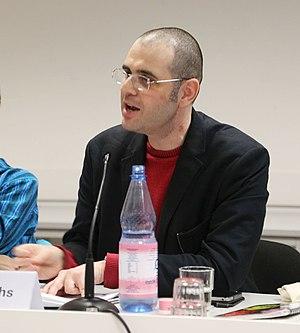
Christian Fuchs est un sociologue, professeur à l'université de Westminster à Londres. Il a théorisé la notion de digital labor.